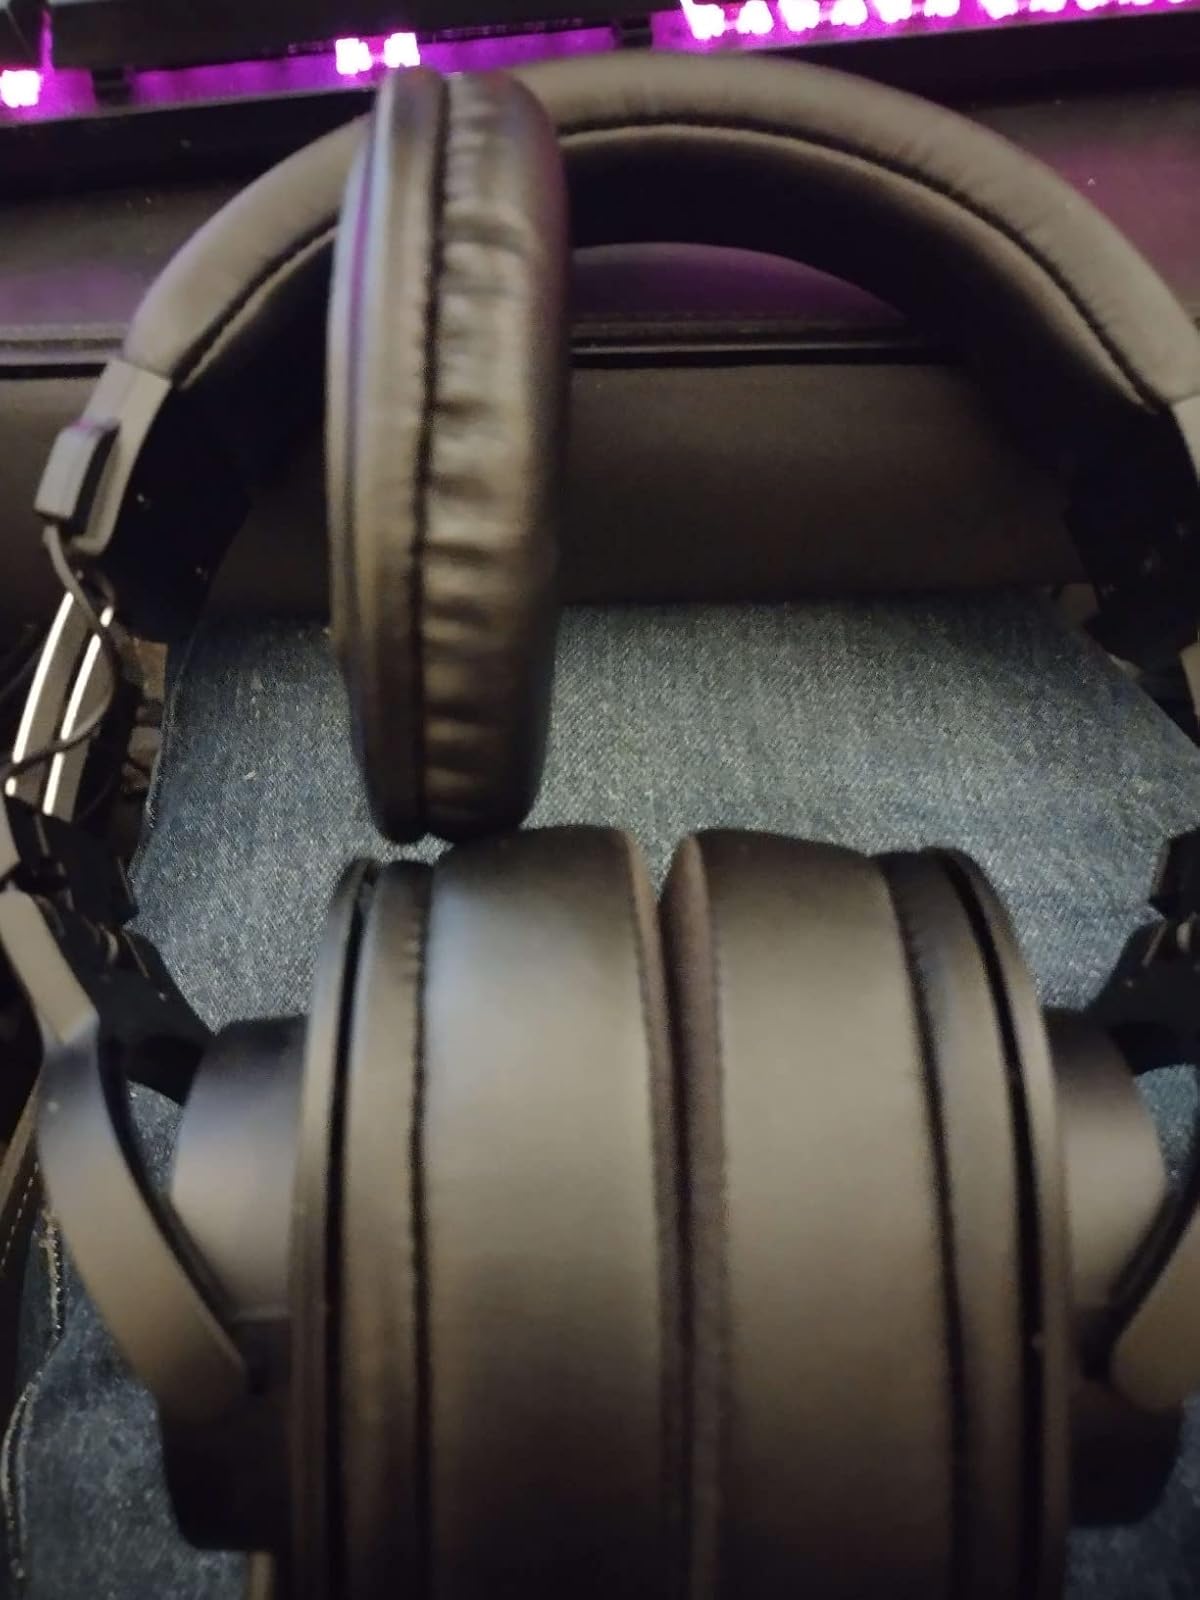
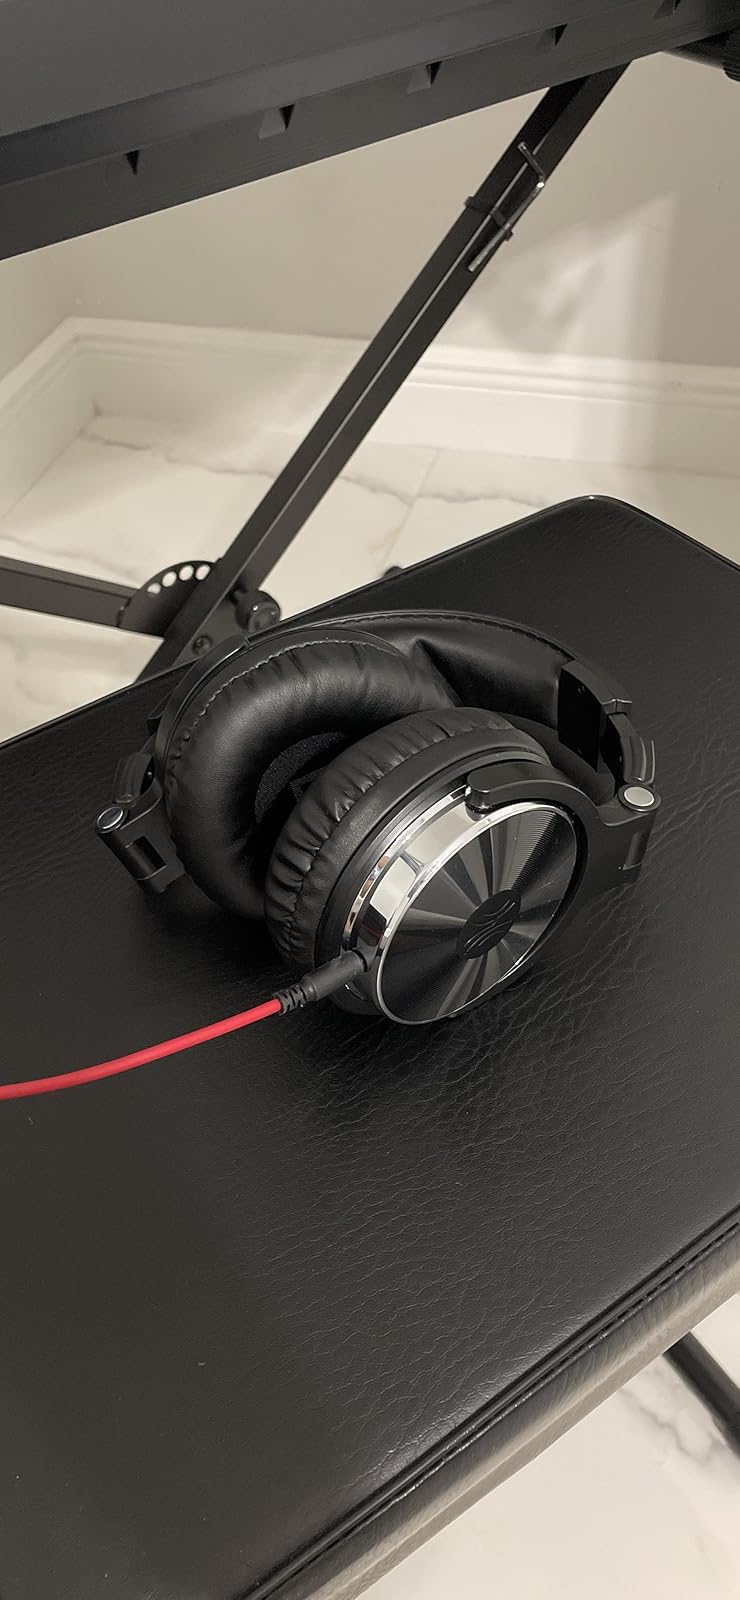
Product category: headphones
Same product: no